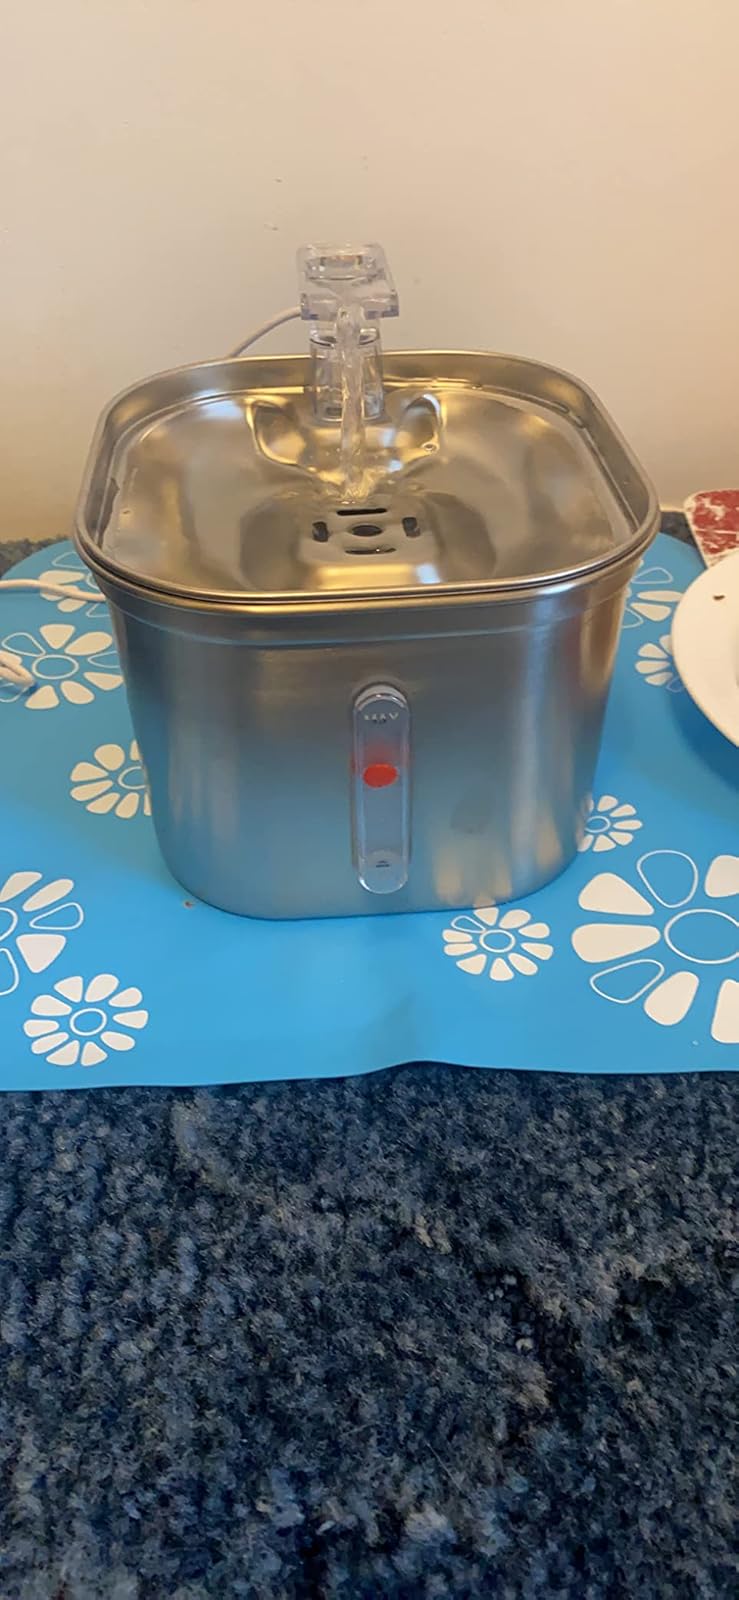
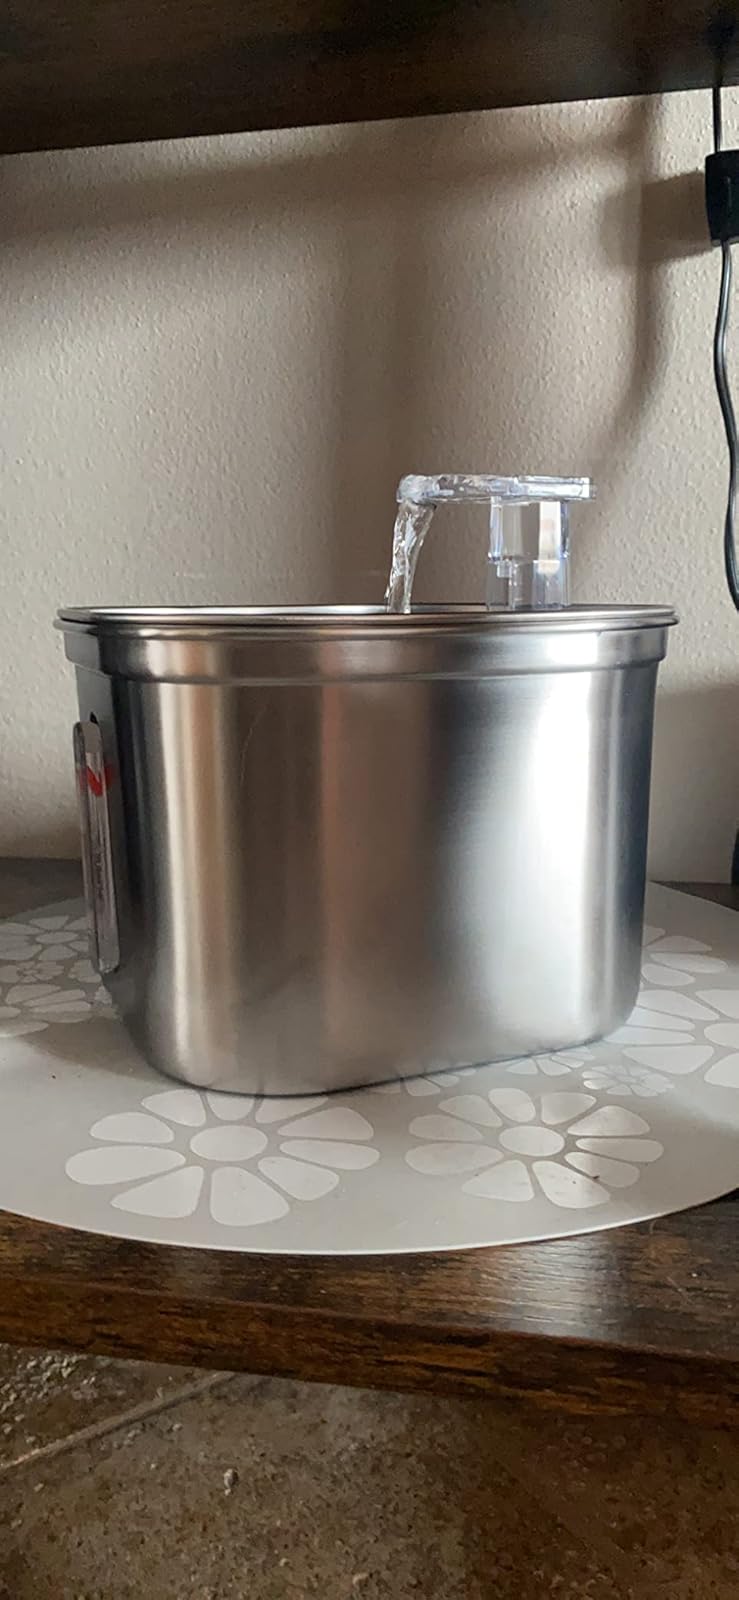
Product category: items_bowl
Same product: yes